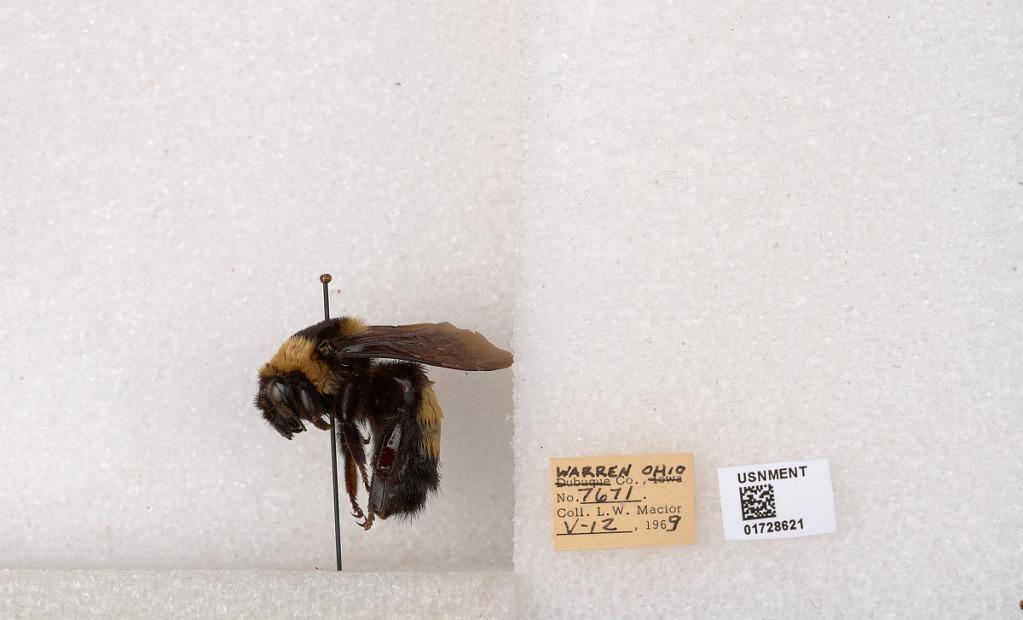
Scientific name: Bombus (Bombus) nevadensis auricormus
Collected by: L. Macior
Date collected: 1969-5-12
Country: United States
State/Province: Ohio
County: Warren
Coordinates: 39.4276, -84.1668